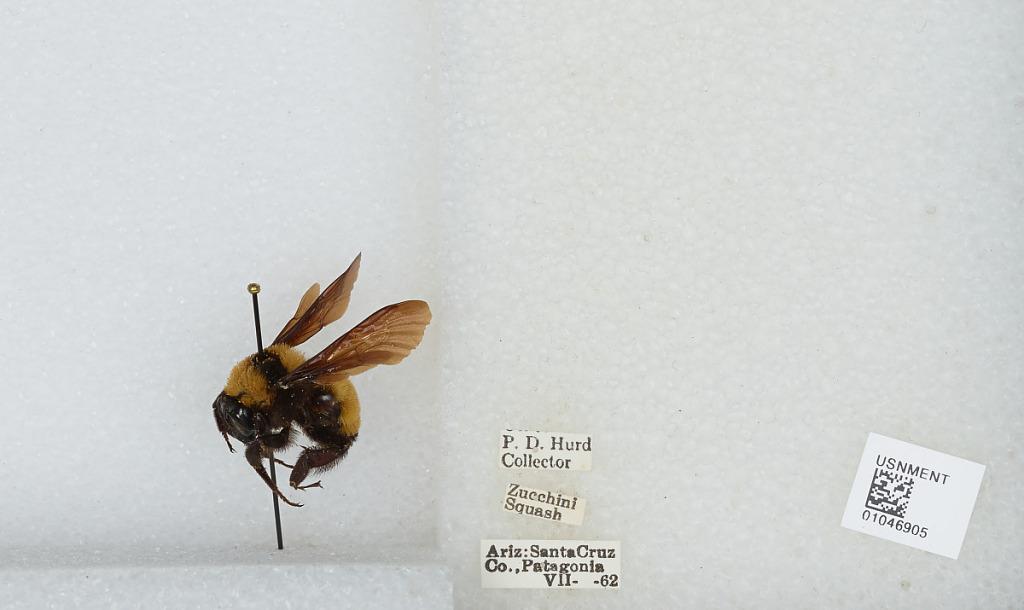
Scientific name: Bombus sp.
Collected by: P. Hurd
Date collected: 1962-7-
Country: United States
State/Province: Arizona
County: Santa Cruz
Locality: Patagonia
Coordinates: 31.5417, -110.753